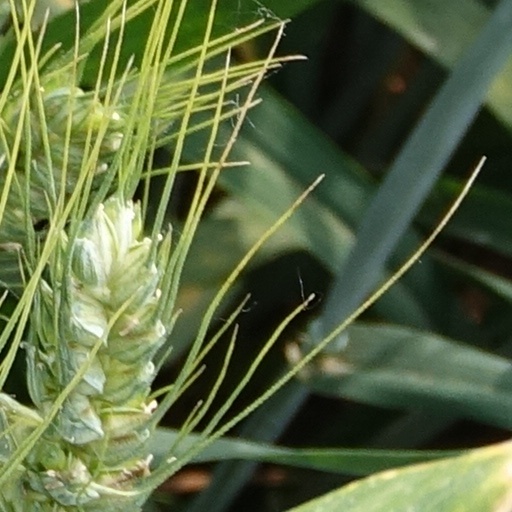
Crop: wheat